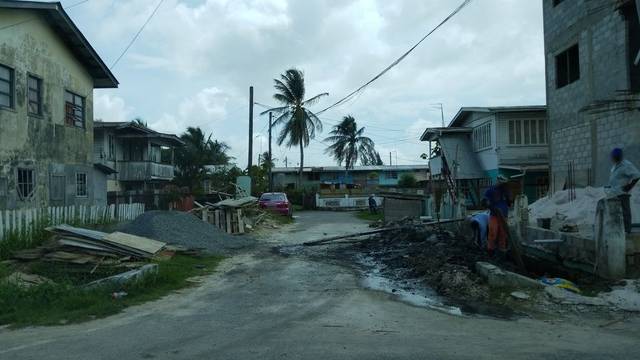
Region: Guyana
Coordinates: 6.789, -58.148